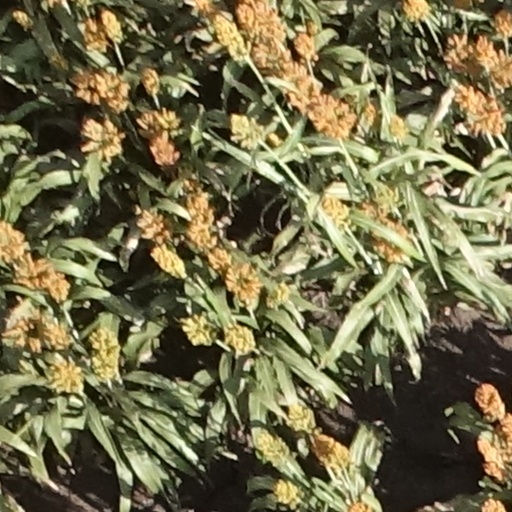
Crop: sorghum